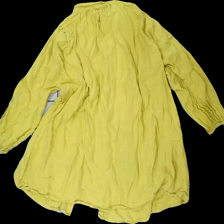
View: back
Type: Blouse
Category: Ladies
Brand: Gudrun Sjödén
Colors: Yellow
Material: ?
Pattern: Embroidered
Cut: Long
Size: M
Season: All
Stains: Minor
Damage location: middle right
Damage 2: fläck
Damage 2 location: bottom center
Damage 3 location: middle right
Price range: 100-150
Recommended usage: reuse
Description: gul blus med broderade blommor upptill, liten fläck bak